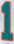
Number: 1